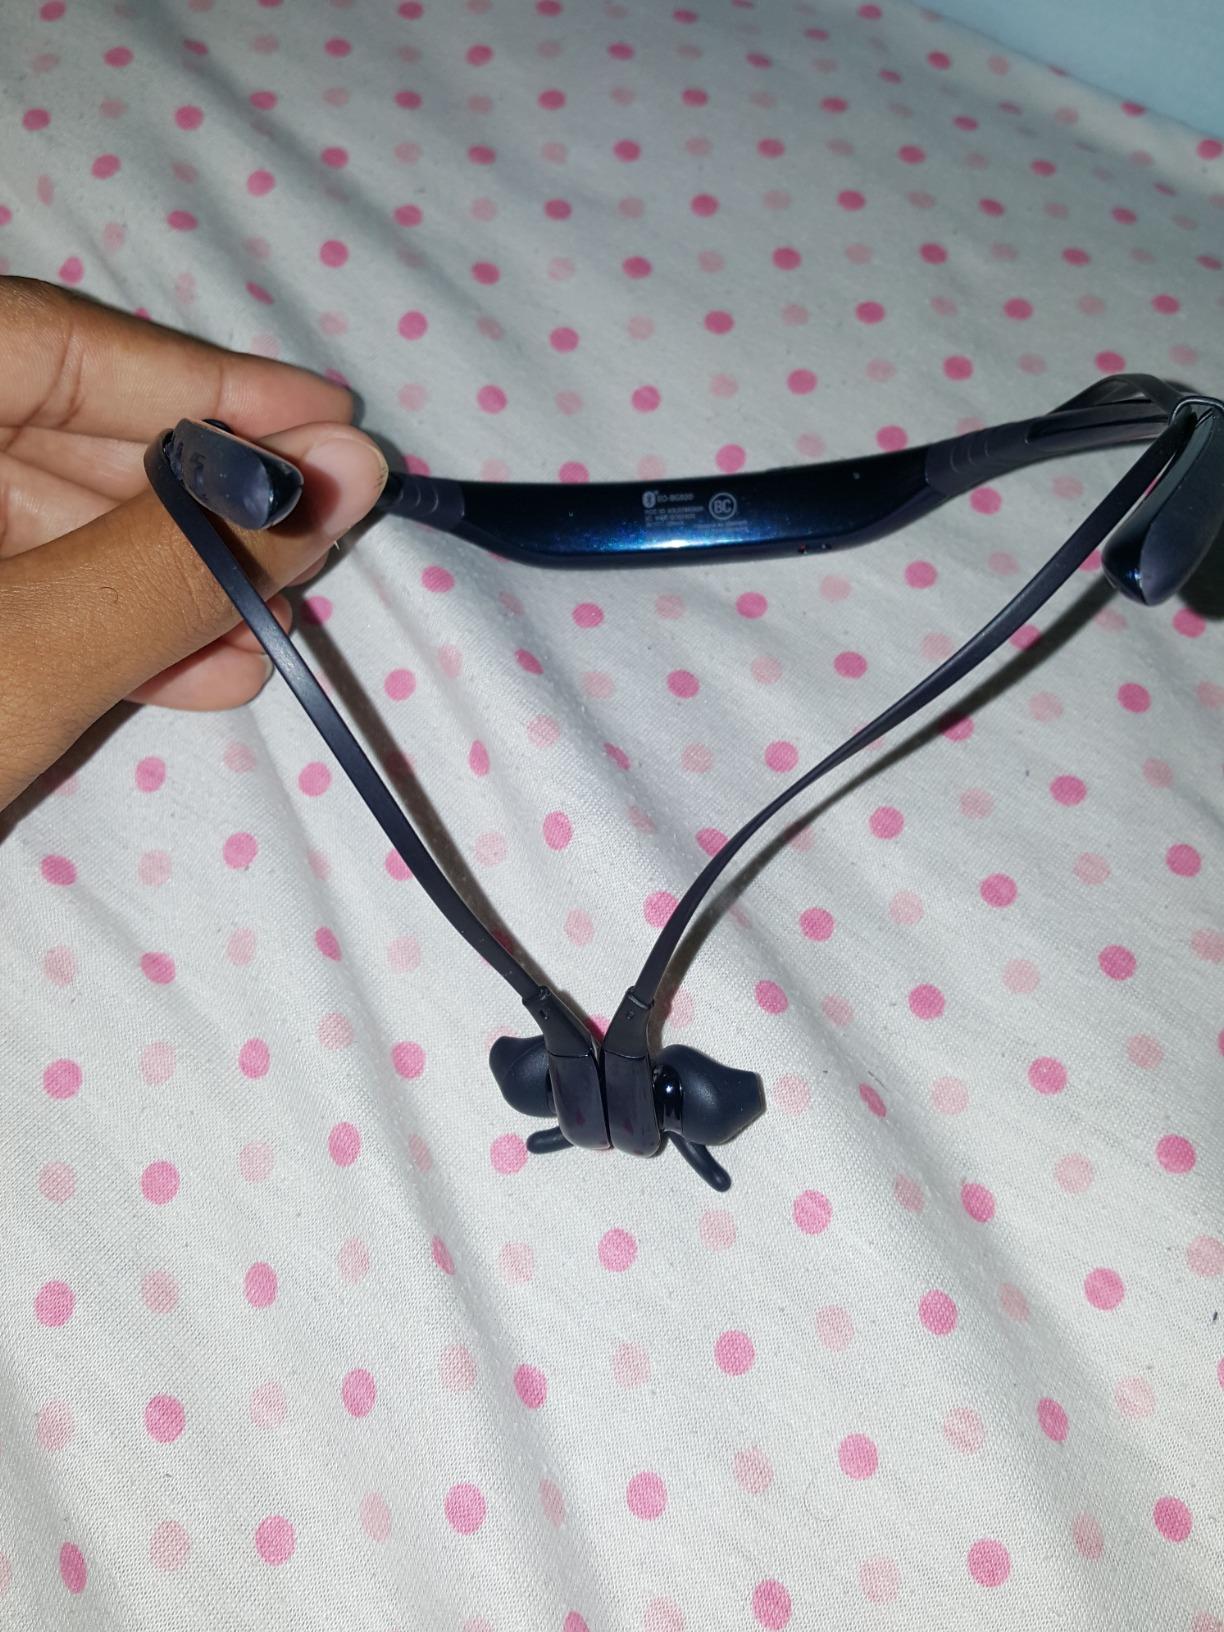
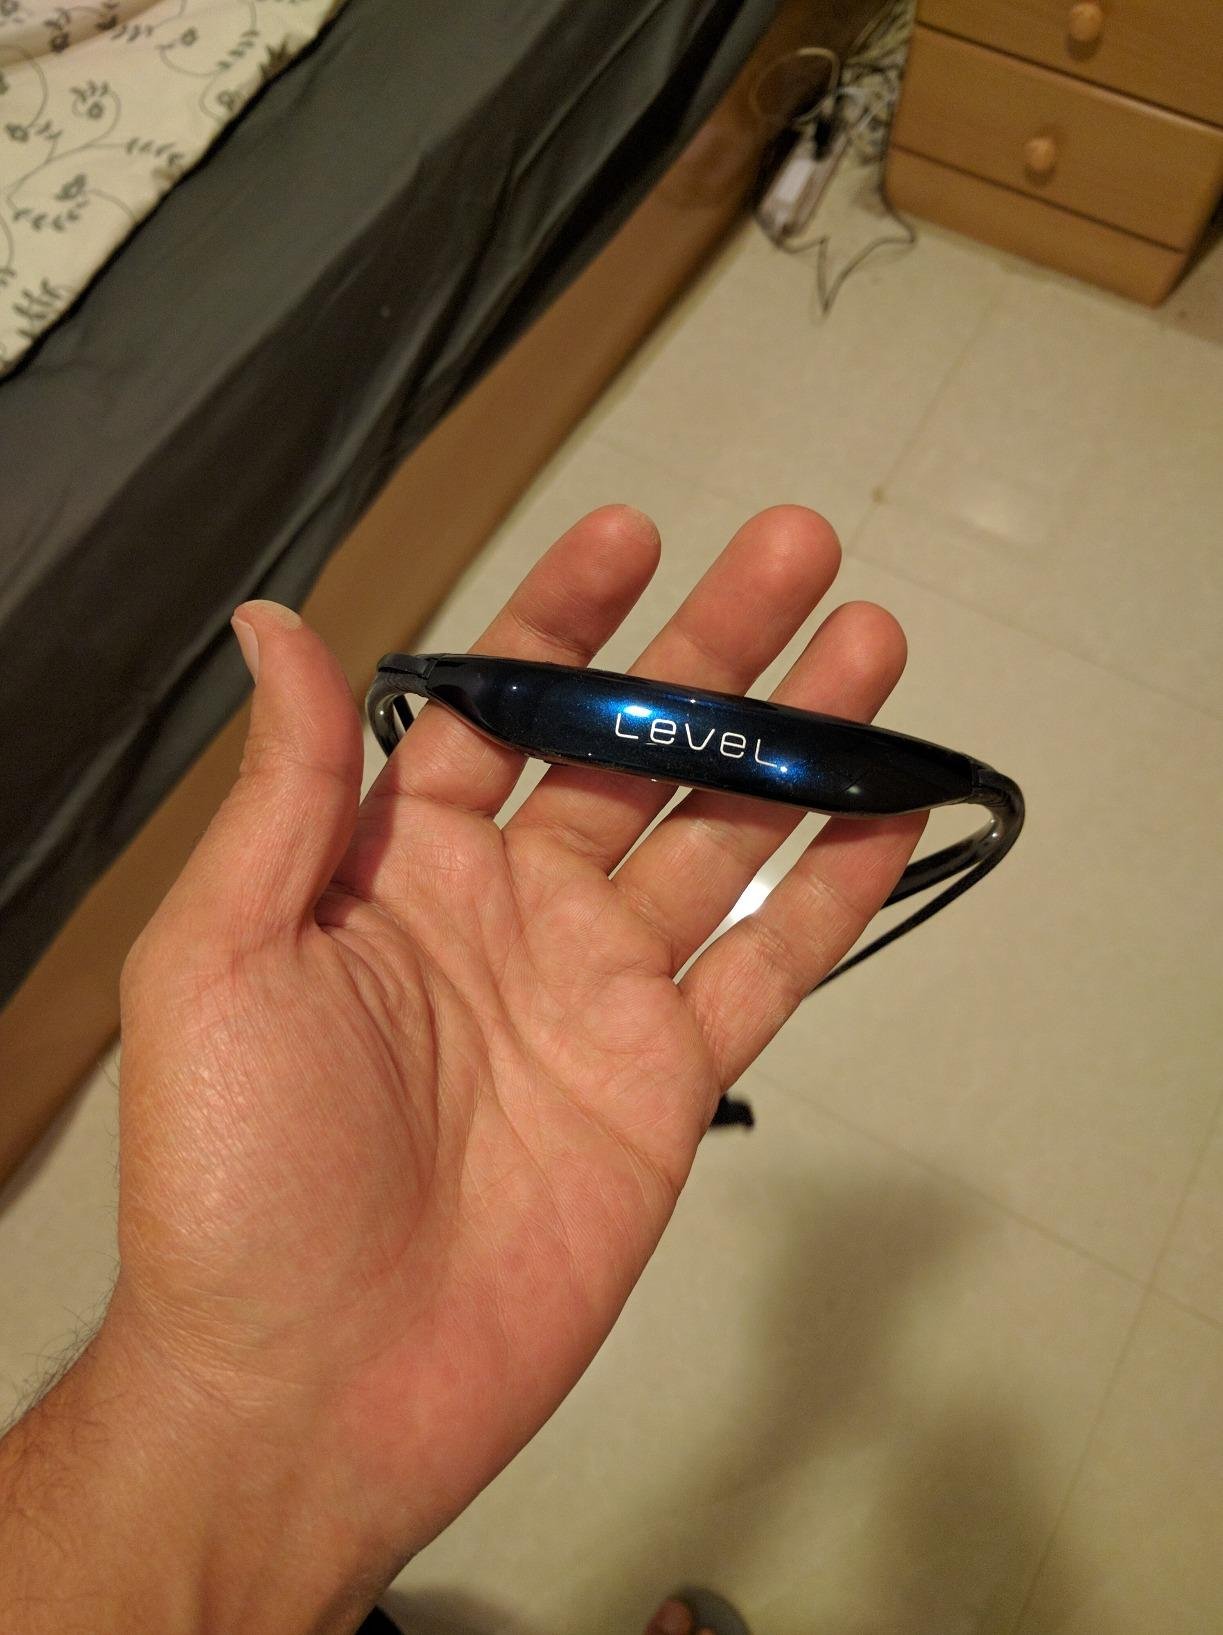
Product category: headphones
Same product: yes